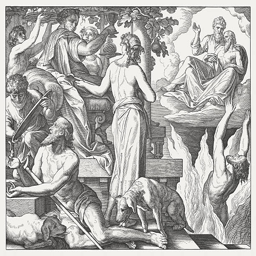
person , published in vector art illustration